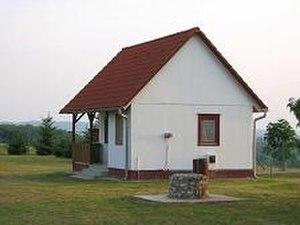
Csertalakos est un village et une commune du comitat de Zala en Hongrie.